State Border Service of Azerbaijan

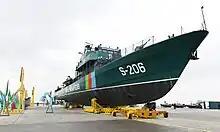
Newly built Tufan type border guard ship

The Shipbuilding and Repair Service operates under the Coast Guard Unit of the State Border Service.